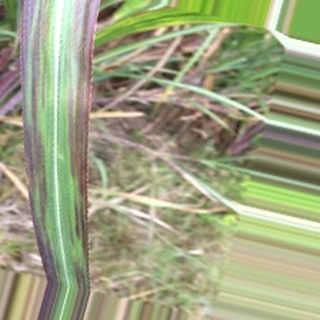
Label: sugarcane_bacterial_blight